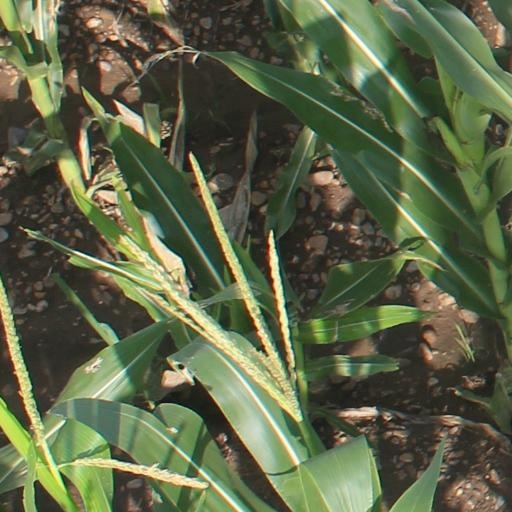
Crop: maize; corn